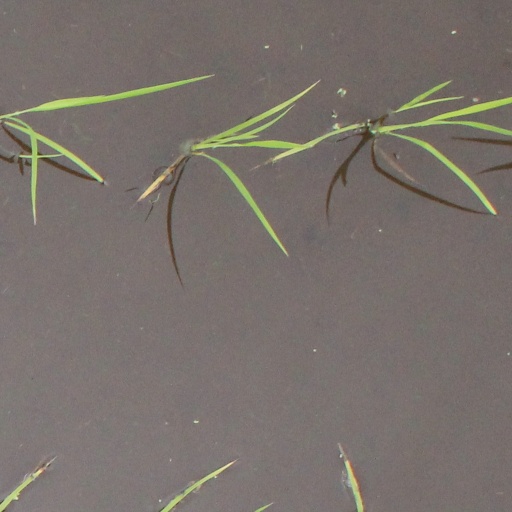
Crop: rice